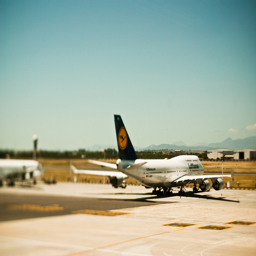
A plane sits on a runway on a clear day.
A large commercial airplane parked on the runway
Two planes sitting on the airports tarmac, one is Lufthansa.
two large airplanes parked on the air field
Airplane taxiing at an airport on a sunny day.